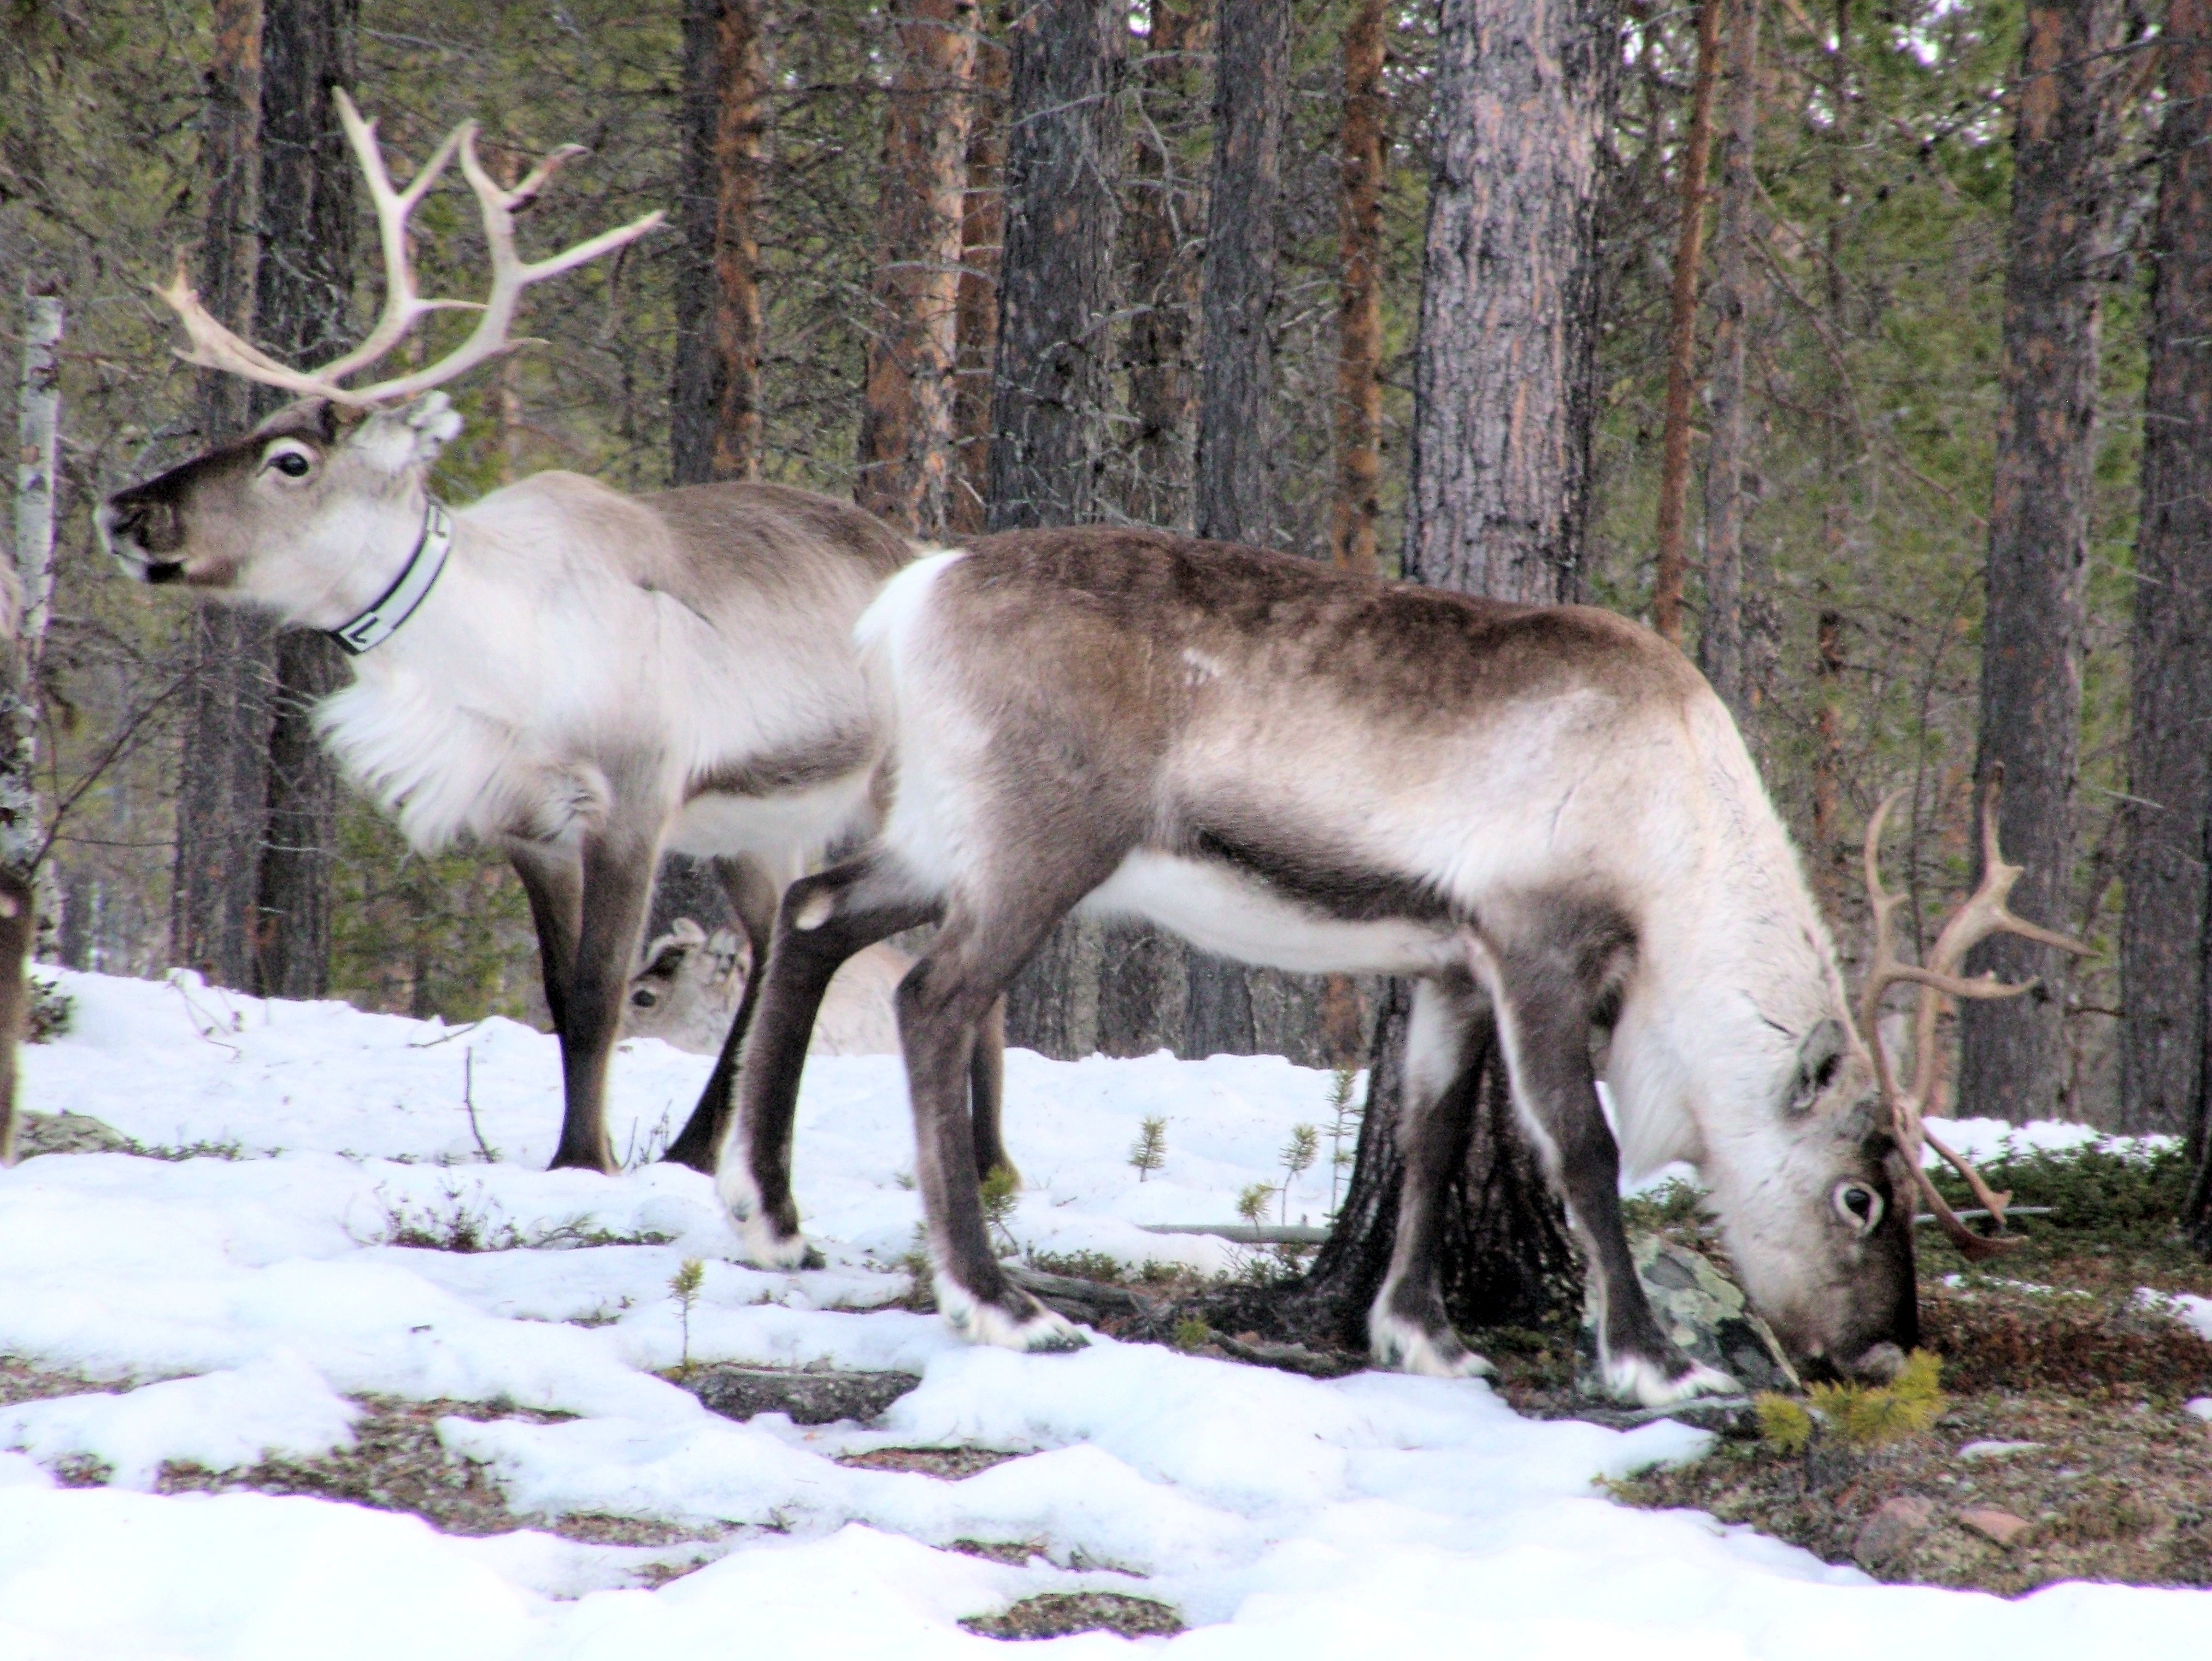
winter, animal, wildlife, deer, mammal, arctic, fauna, antler, polar, north, reindeer, vertebrate, scandinavia, nordic, tundra, lapland, white tailed deer